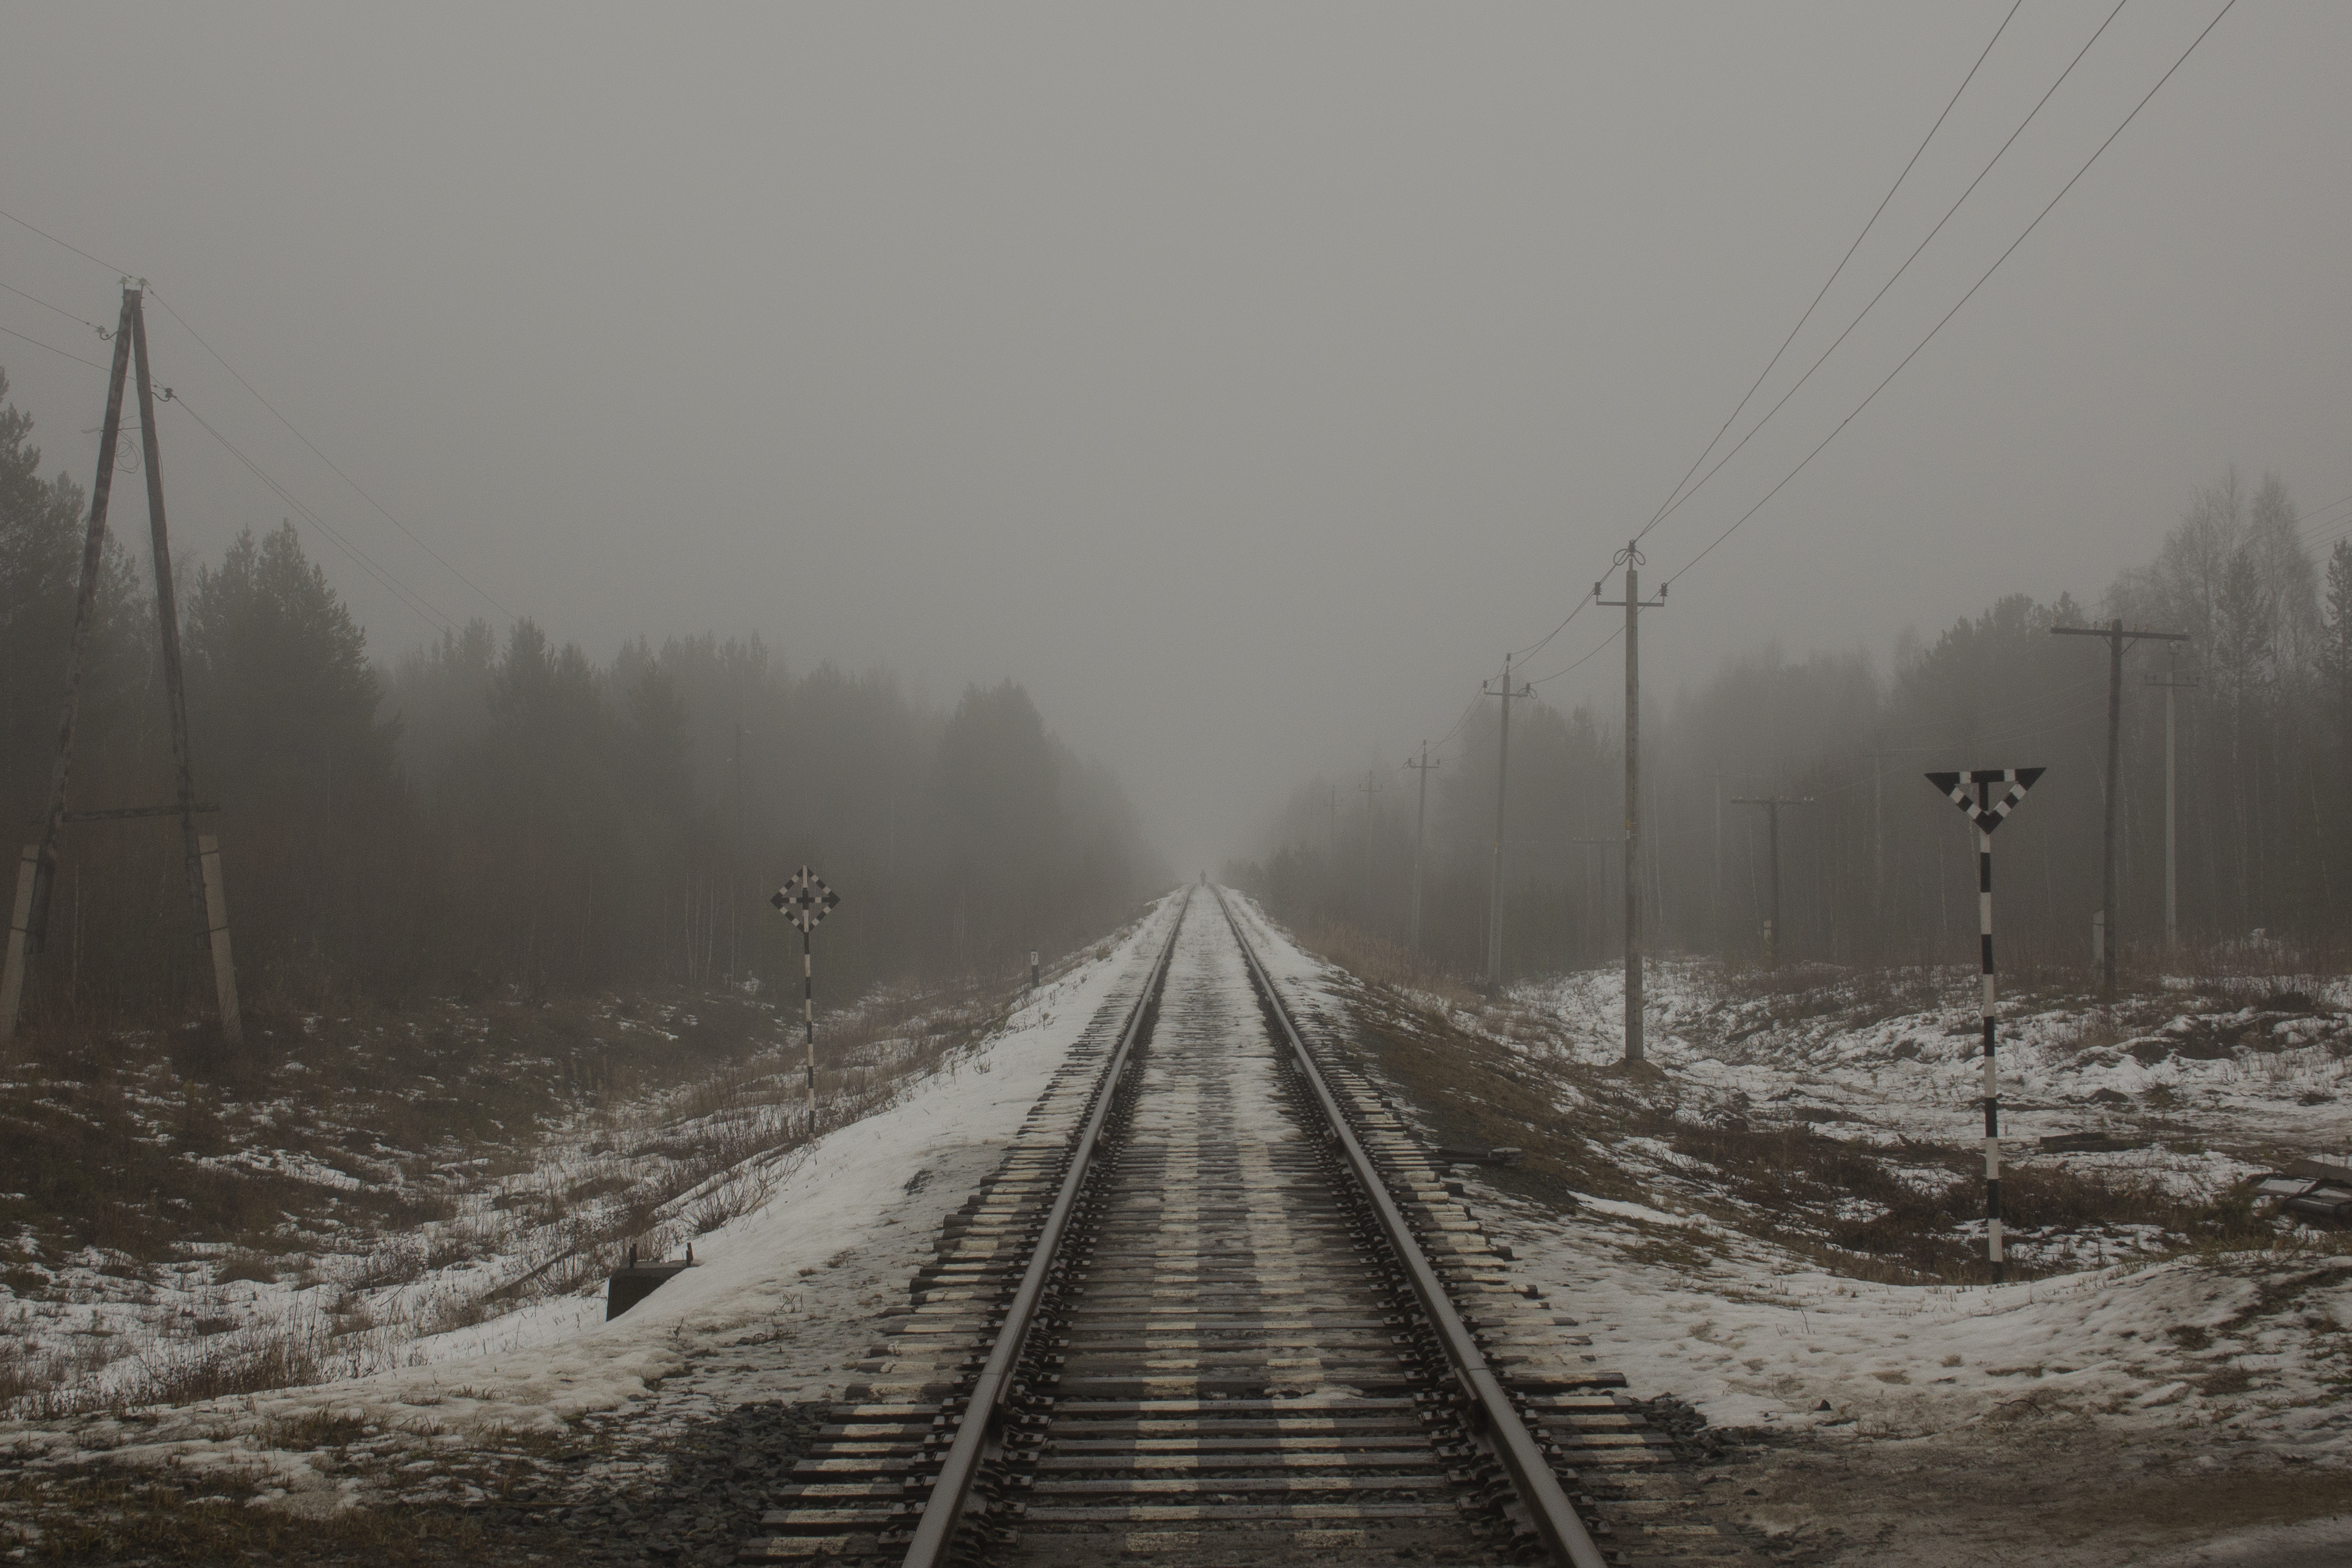
rails, fog, silhouette, track, atmospheric phenomenon, winter, atmosphere, mist, freezing, haze, monochrome, electrical network, monochrome photography, overhead power line, parallel, morning, electricity, snow, black and white, wire, cable, path, precipitation, transmission tower, electrical supply, public utility, winter storm, railway, frost